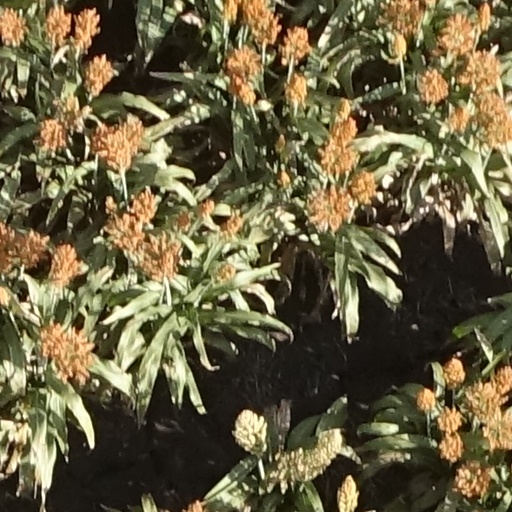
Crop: sorghum